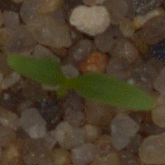
Label: sugar_beet